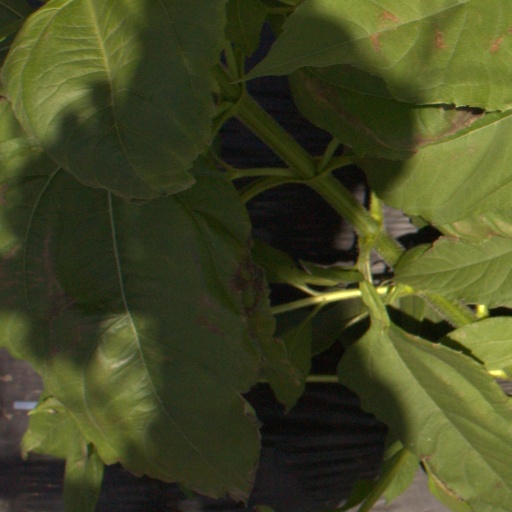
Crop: Jerusalem artichoke